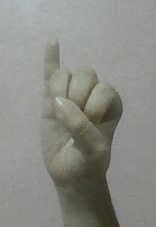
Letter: meem